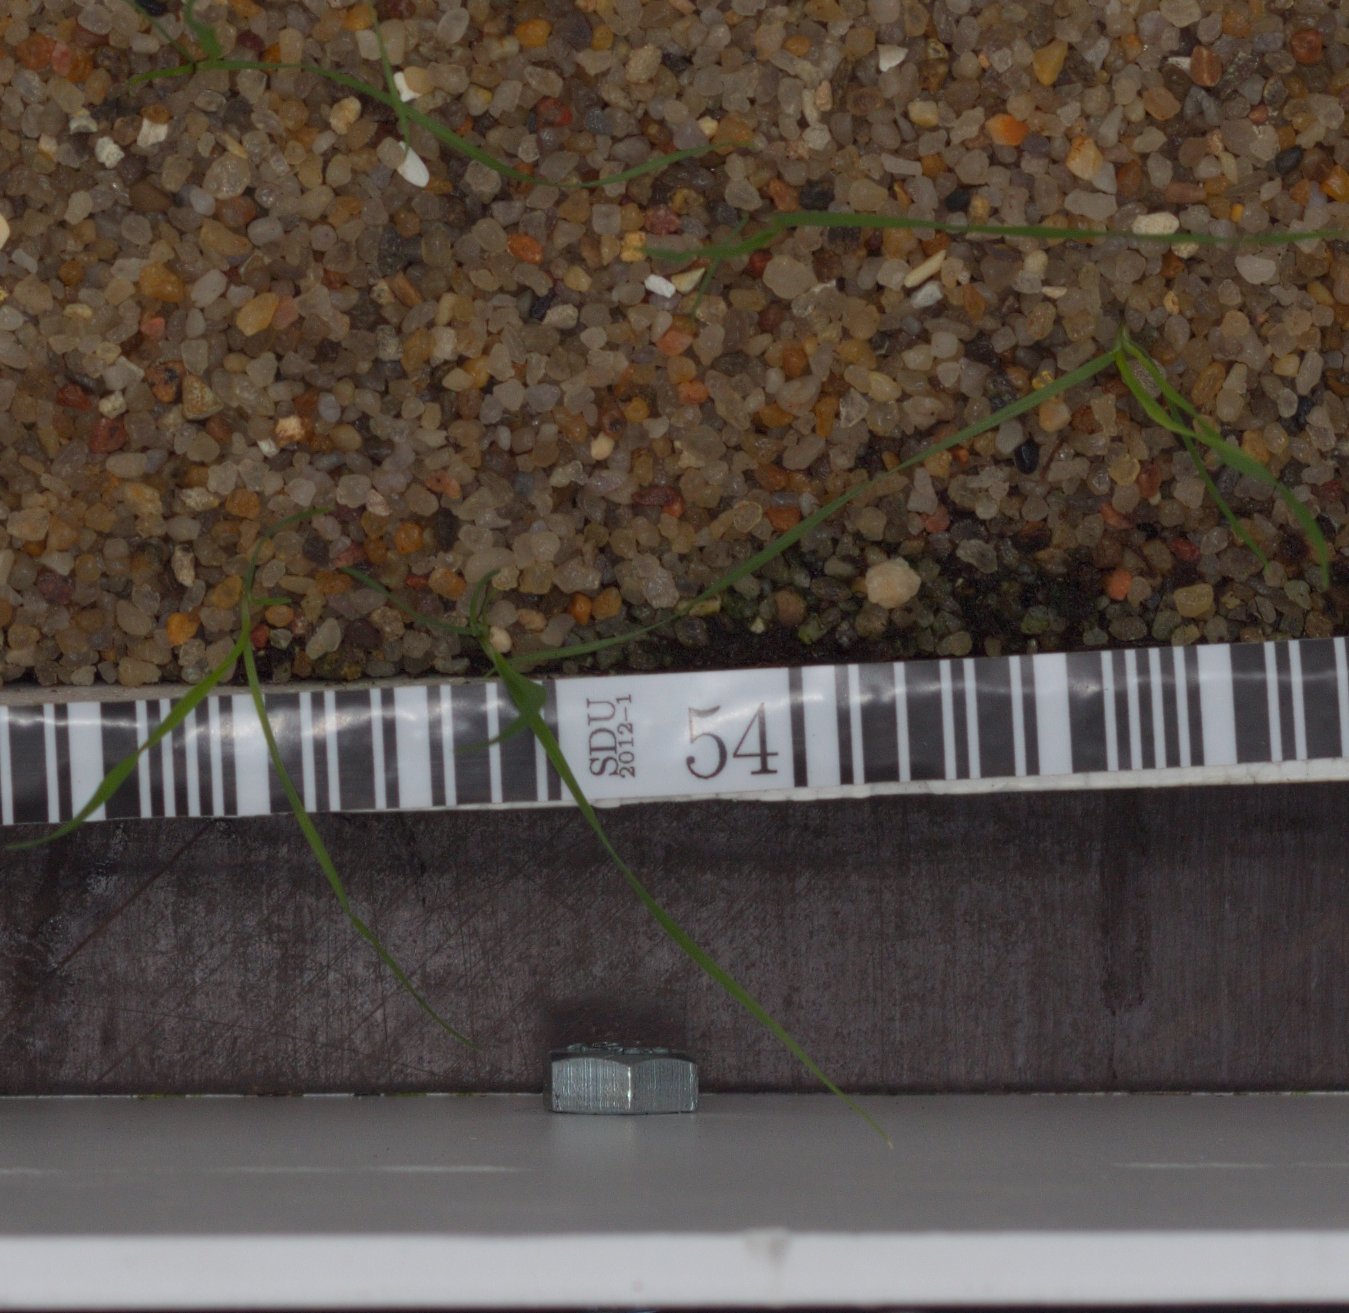
Label: loose_silkybent